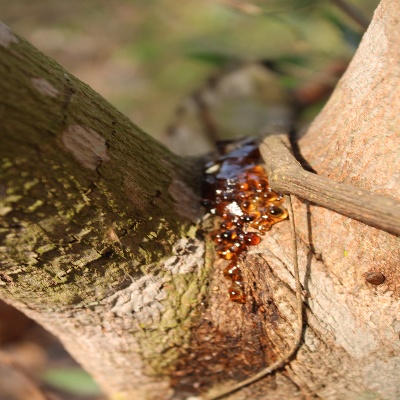
Crop: Cashew
Condition: gumosis